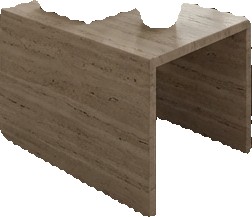
Surface category: table